W. Kamau Bell

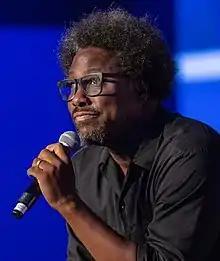
Bell in 2018

Walter Kamau Bell (born January 26, 1973) is an American stand-up comic and television host. He has hosted the CNN series "United Shades of America" since 2016, and hosted FXX television series "Totally Biased with W. Kamau Bell" from 2012 to 2013. He is the host of the live radio show and podcast "Kamau Right Now" on KALW, and also co-hosts the podcasts "Denzel Washington Is the Greatest Actor of All Time Period" with comedian Kevin Avery and "Politically Re-Active" with Hari Kondabolu. In 2022, Bell directed and produced the documentary miniseries "We Need to Talk About Cosby".